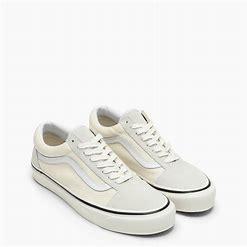
Brand: Vans
Model: 100